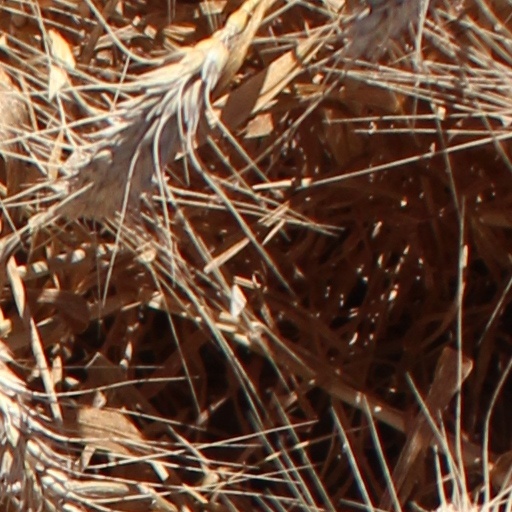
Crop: wheat